General Aircraft Hamilcar

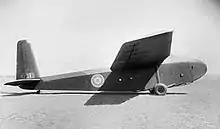
Side view of a Hamilcar Mark I

The slow rate of production for the Hamilcar appears to be the result of a combination of factors. There was a great demand on the specific types of wood required to build the glider, and difficulty in finding suitably large airfields with enough skilled personnel where the gliders could be constructed and stored; it also appears that a lack of official priority and poor management at GAL also impeded production. Between March and August 1942 GAL had promised eighteen Hamilcars would be built and delivered, but by September only one had actually appeared; this slow rate of production so concerned the Ministry of Aircraft Production that it appointed an 'Industrial Panel' of three senior industrial experts to visit GAL and detail the causes of the problems. The panel visited GAL in early September 1942 and issued a report on 24 September which stated that the root of the problems was that GAL appeared to have taken a bigger workload than it could handle, which was exacerbated by poor organisation and management skills. There were also conflicts between GAL and the Hamilcar Production Group which hurt production; the Group had been formed by the Ministry on 28 July in an attempt to speed up production, but senior GAL managers resented this and failed to co-operate fully with the Group. The panel also identified a 'piecemeal method of ordering' by the Ministry of Aircraft Production as a cause of further delays. Ultimately several senior managers and staff at GAL were replaced on the recommendation of the panel in an attempt to decrease internal conflicts and speed up production.